The Space Machine

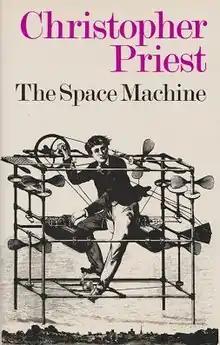
First edition (publ. Faber & Faber)

The Space Machine, subtitled A Scientific Romance, is a science fiction novel written by English writer Christopher Priest.